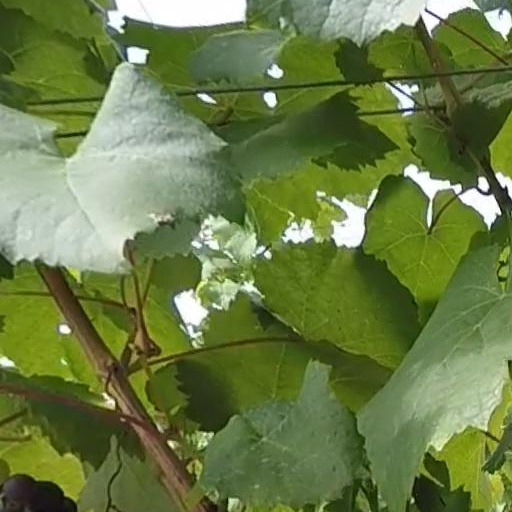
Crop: grape